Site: brandenburg
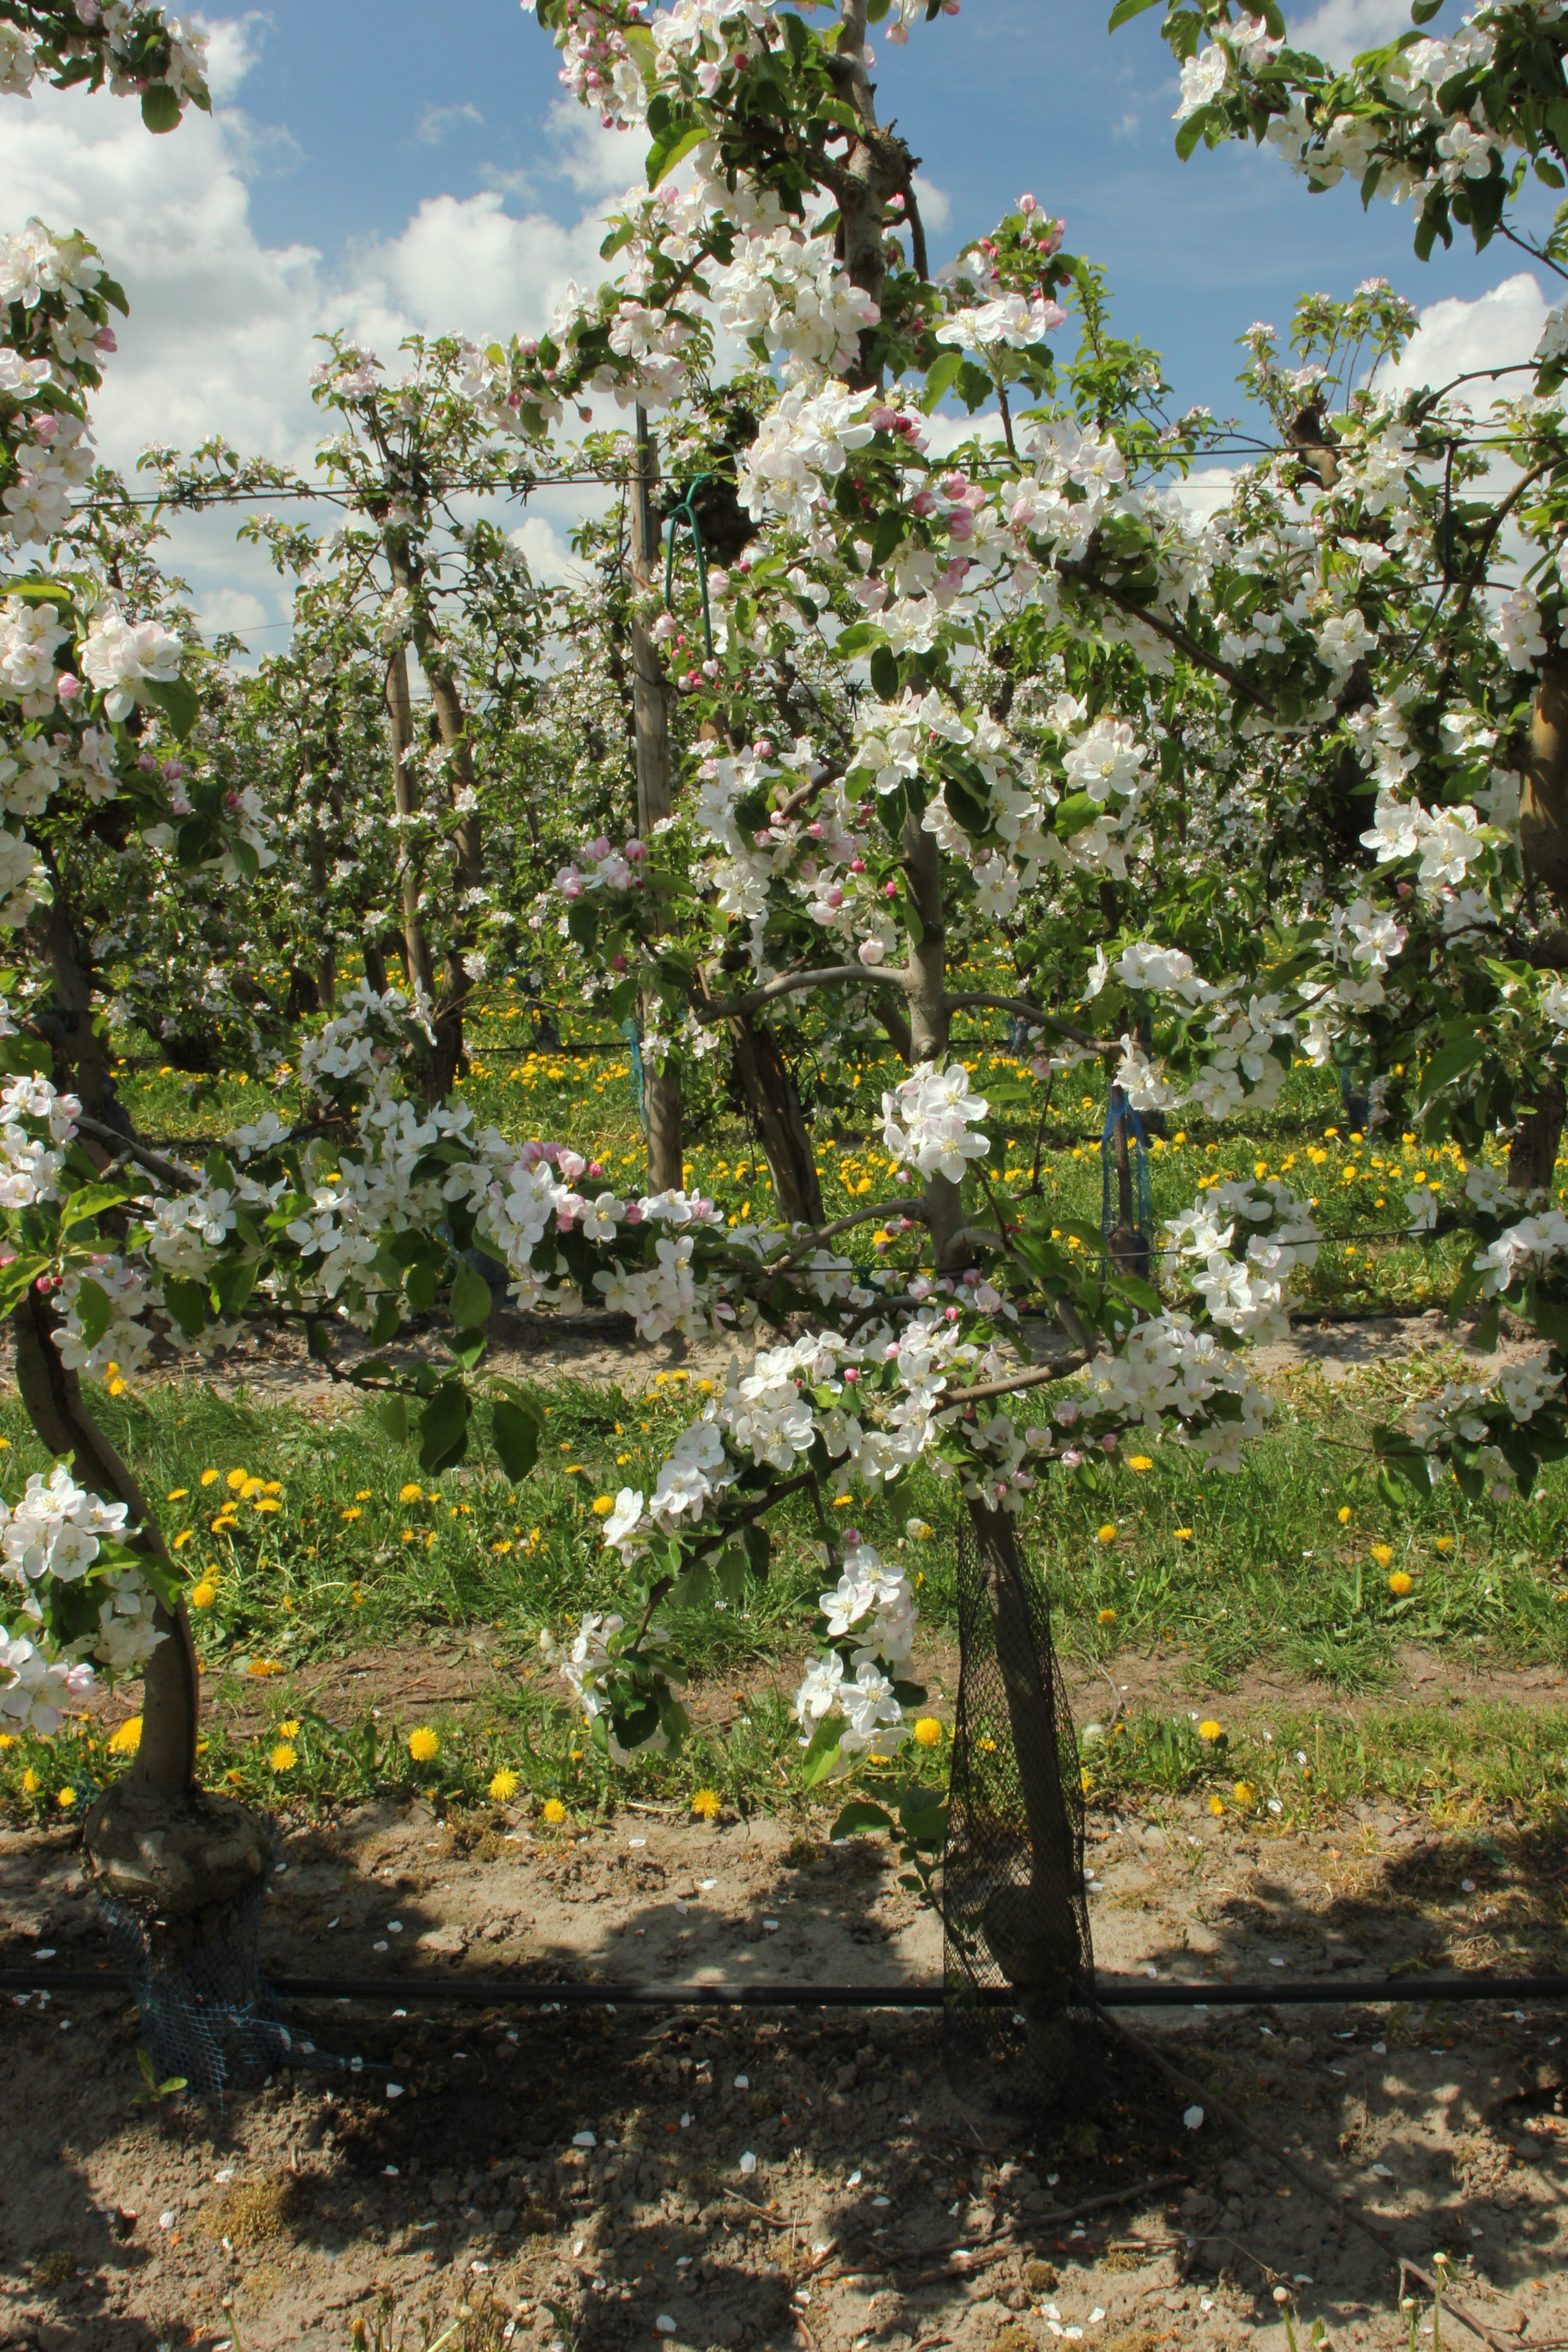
Growth stage (BBCH 65): Flowering